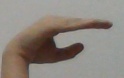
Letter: jeem